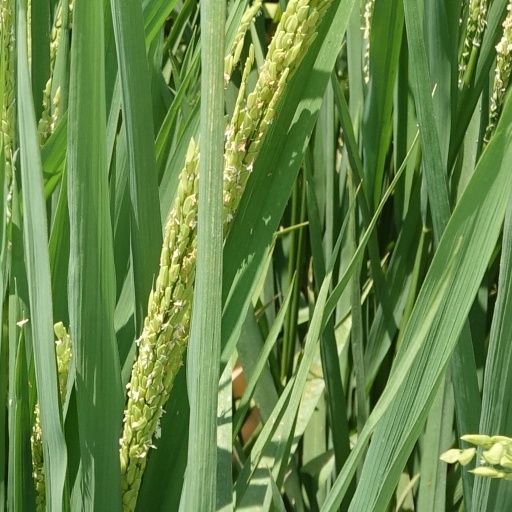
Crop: rice